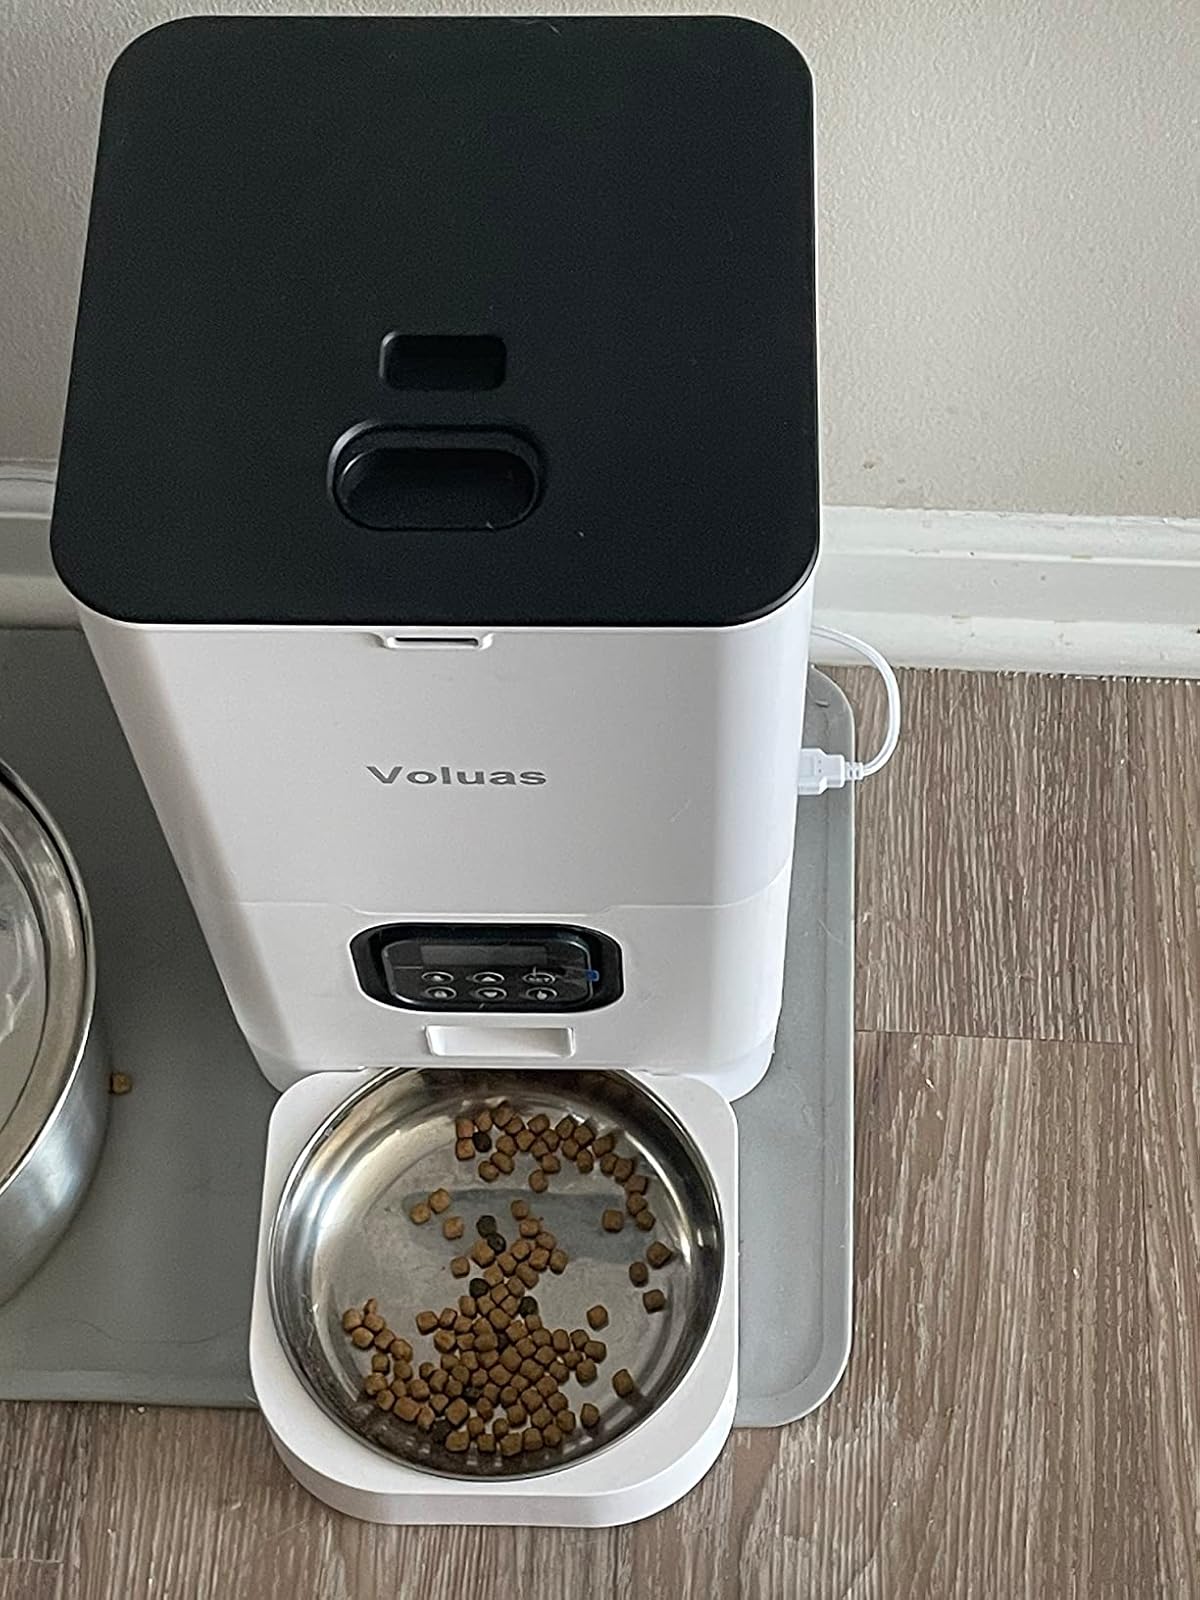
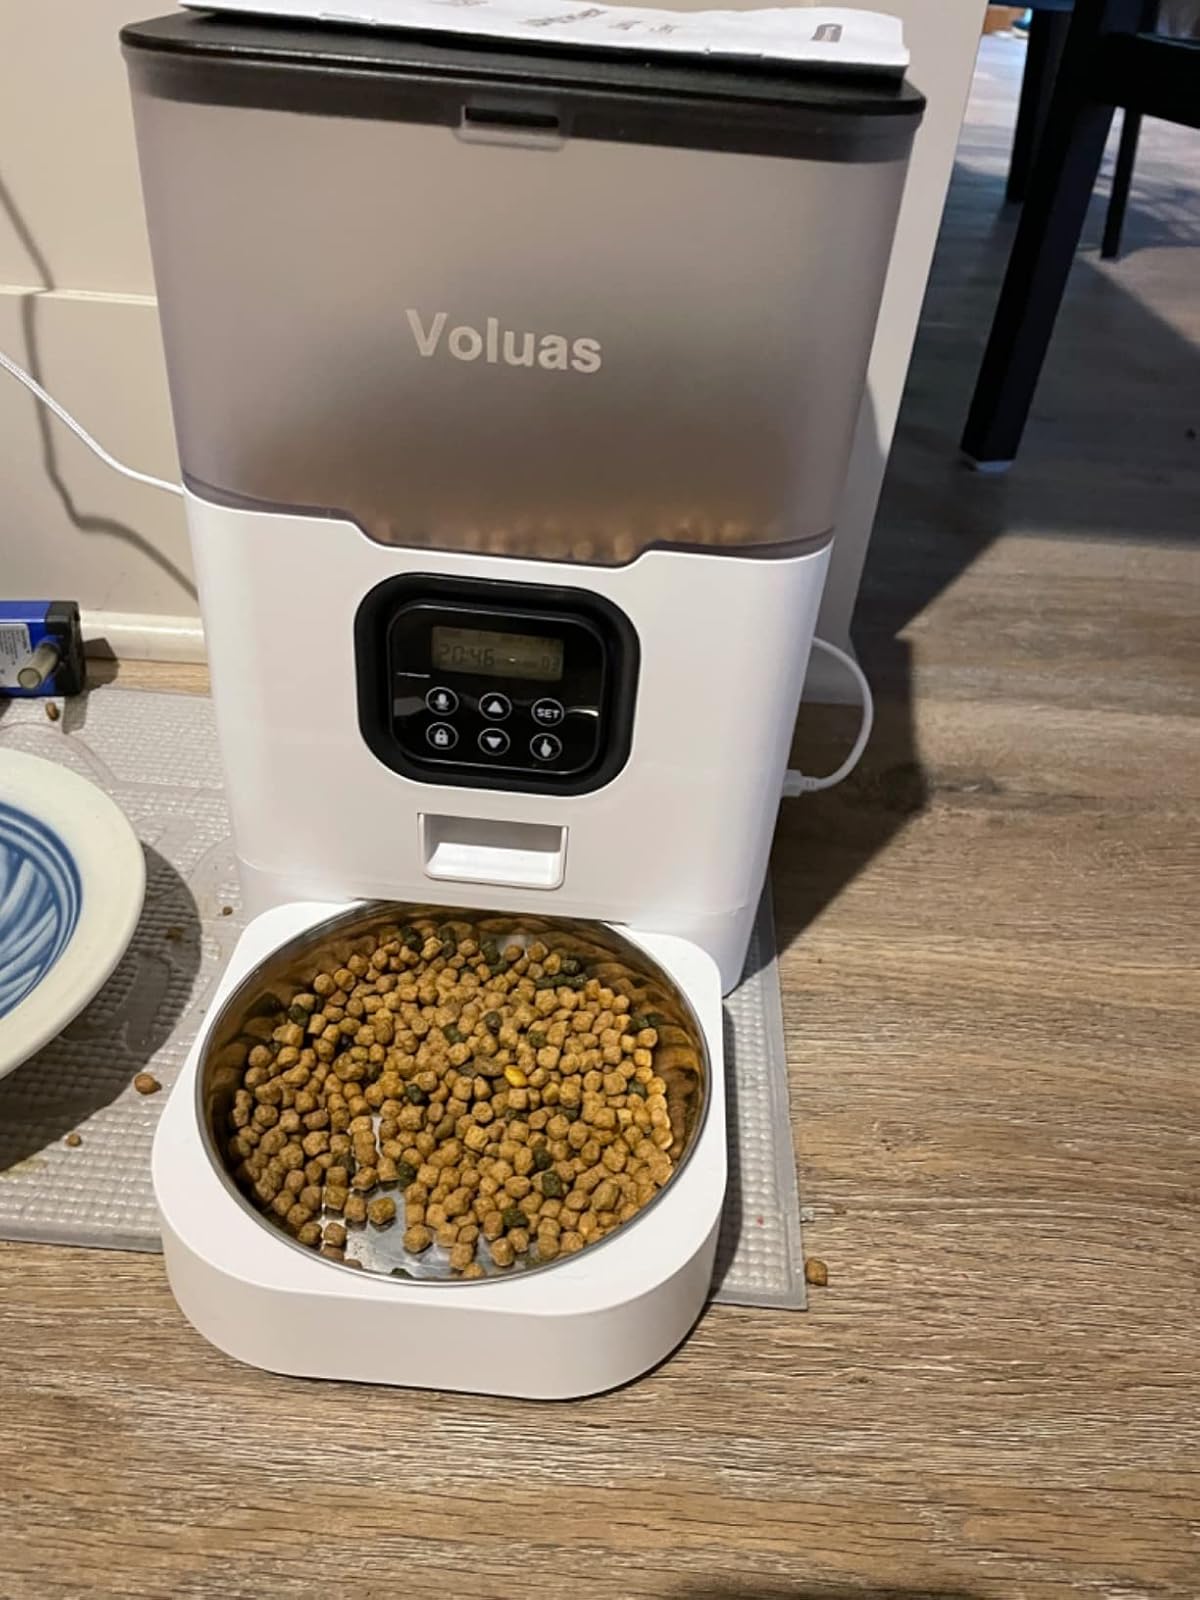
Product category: items_feeder
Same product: no